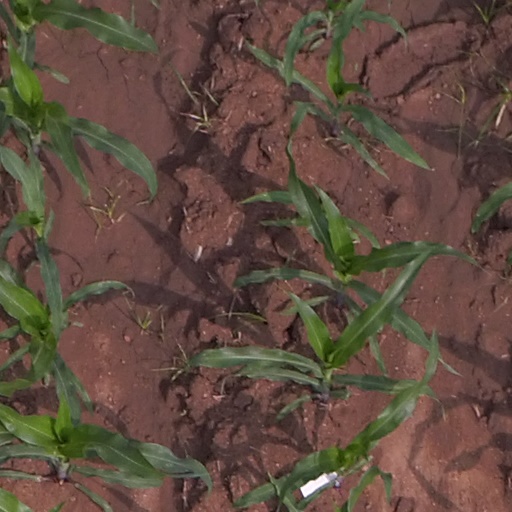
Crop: maize; corn